Euchrysops cnejus

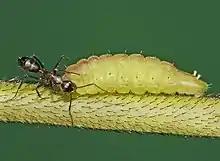
Larva

"Of the usual Lycaenid shape ... the head small, black, shining, retractile. Colour of body pale green with darker green or reddish dorsal and subdorsal lines, the latter coalesced into a broad band between the eleventh and last segments. The entire surface of the body covered with minute white tubercles, there are also a few scattered white hairs. The segmental constrictions shallow. Spiracles black. Extensile organs on the twelfth segment small. The larva is broader than high in its higher part, increasing in width to fourth segment, from thence to the flattened anal segment of about uniform width. Bred by me in Calcutta on "Phaseolus trilobus". Mr. W. O. Taylor reports that the larva feeds in Orissa on "Dolichos catjang", Roxb. Dr. A. Forel identifies the ant in Calcutta as "Camponotus rubripes" subspecies "compressus"" (de Niceville.)